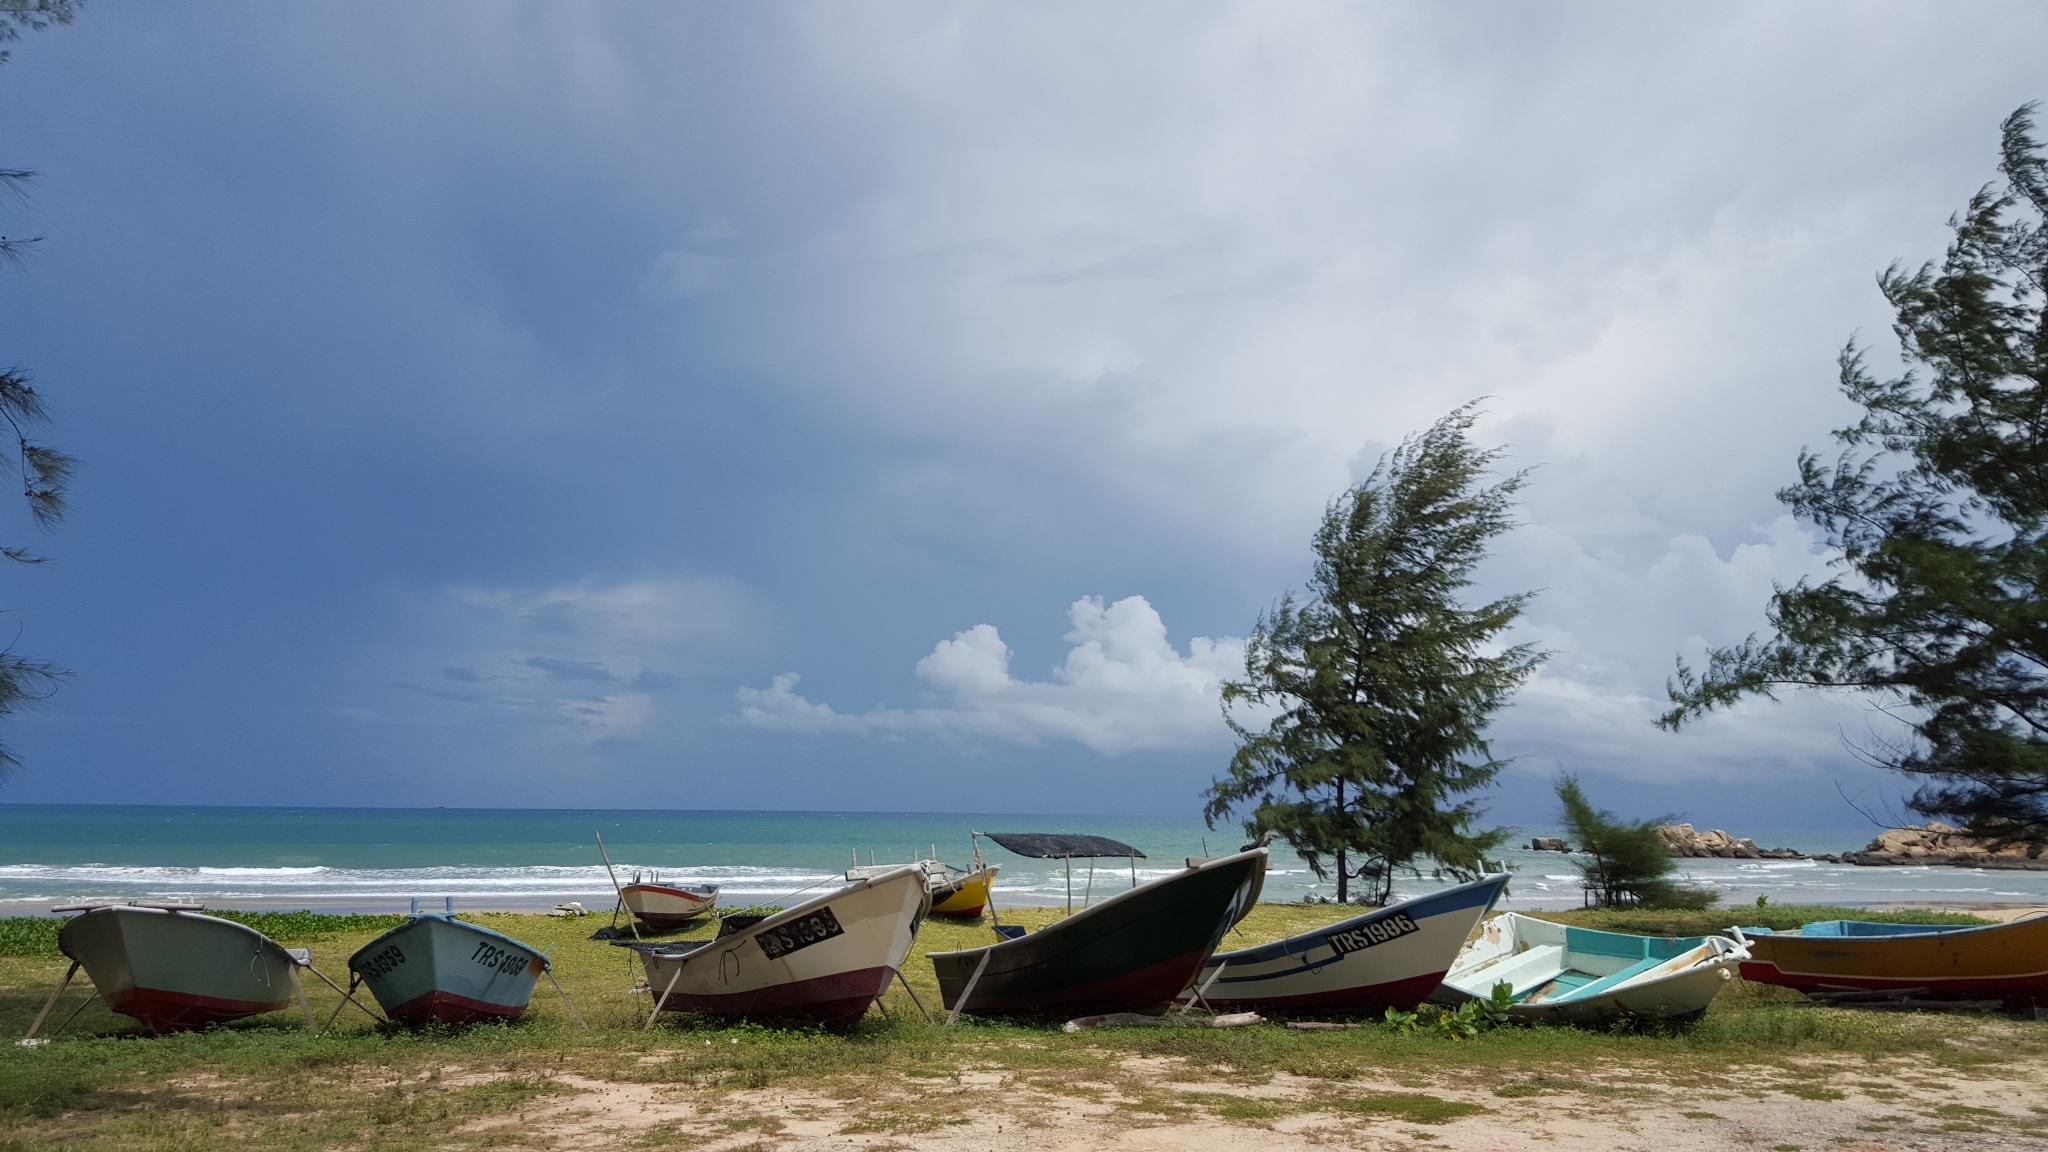
beach, sea, coast, ocean, boat, shore, vacation, vehicle, bay, fishing boat, boating, beautiful, malaysia